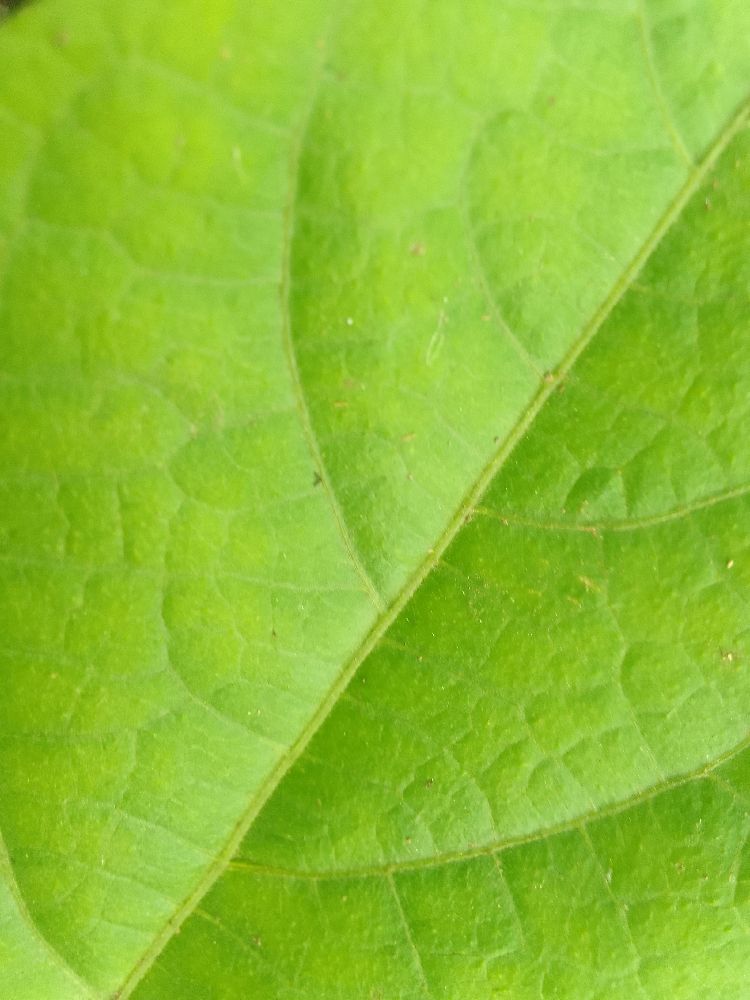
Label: healthy